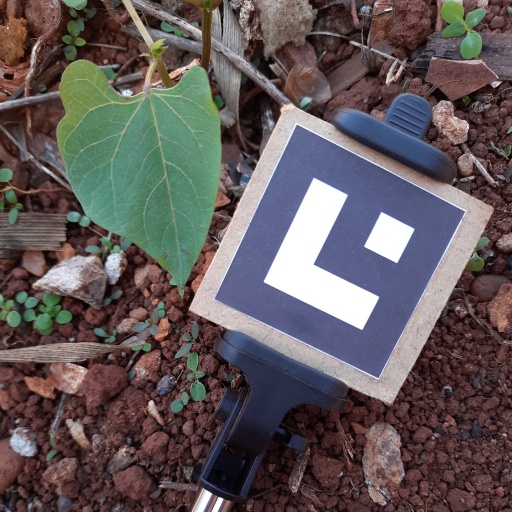
Observations: wavy surface, no eating holes, under shade